Loren Rowney

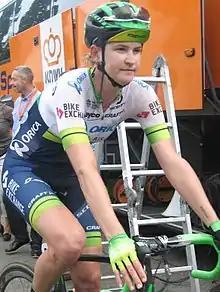
Rowney in 2016

Loren Rowney (born 14 October 1988) is an Australian former racing cyclist. She rode at the 2014 UCI Road World Championships. In October 2015 it was announced that Rowney would join for the 2016 season after her previous team disbanded. After five years as a professional, Rowney announced that she was retiring from competition in January of 2017 after struggling with mental health problems for the previous year.